Vincent Valentine

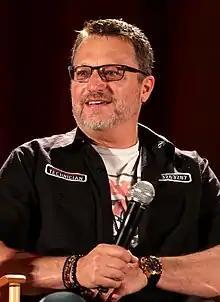
Steve Blum was praised for his performance as Vincent.

The character has received mixed comments from video game publications. Magazines have also described him as one of the best "Final Fantasy" character. In "GameSpot"s article "The History of "Final Fantasy"", Vincent was comically referred to as the "Final Fantasy VII" character who female players found to be "the most alluring undead man they've ever met". "IGN" has praised for his "striking" character design, as well as the fact that ""FFVII"'s 3D engine made his shapeshifting Limit Breaks some surprisingly scary stuff". He has been held as an example of the recurring character categories of "The Kickass Quiet Guy" by "1UP.com" and "The Brooding Pretty Boy" by "GamesRadar+". DiehardgameFan said that Vincent's design is invoking of vampires but does not pass such standards that gaming vampires are famous for as he is instead called an undead or an experiment.